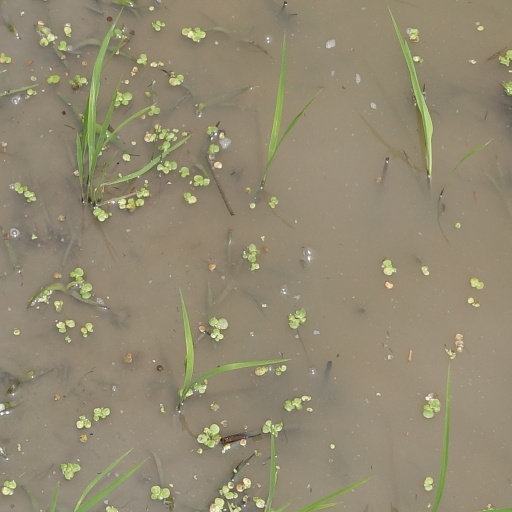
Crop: rice